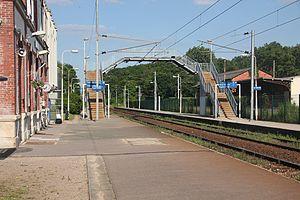
Gare de Chaumont-en-Vexin, Vue des Quais vers Paris, Oise, France.
La gare de Chaumont-en-Vexin est une gare ferroviaire française de la ligne de Saint-Denis à Dieppe, située sur le territoire de la commune de Chaumont-en-Vexin, dans le département de l'Oise en région Hauts-de-France.